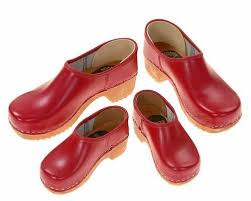
Label: Clog